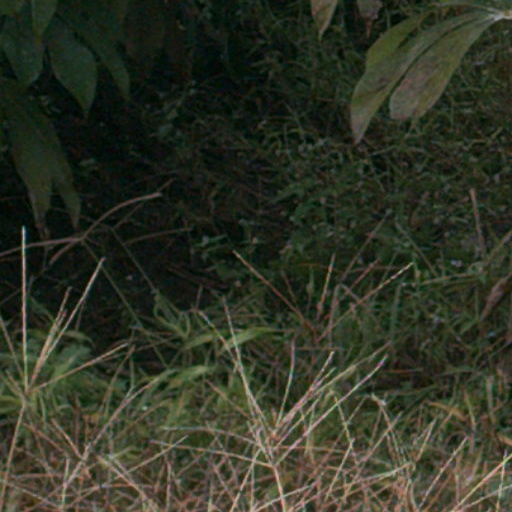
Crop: cassava